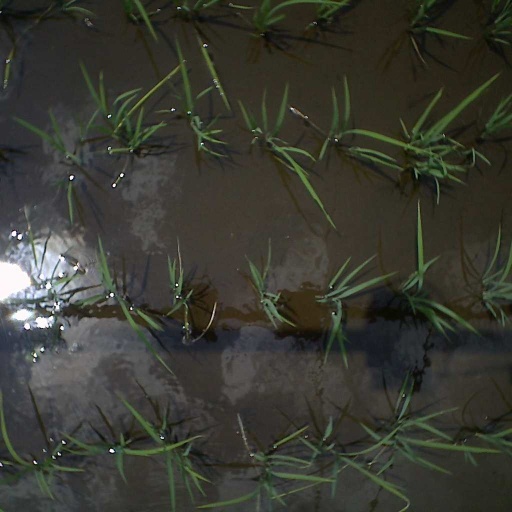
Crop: rice